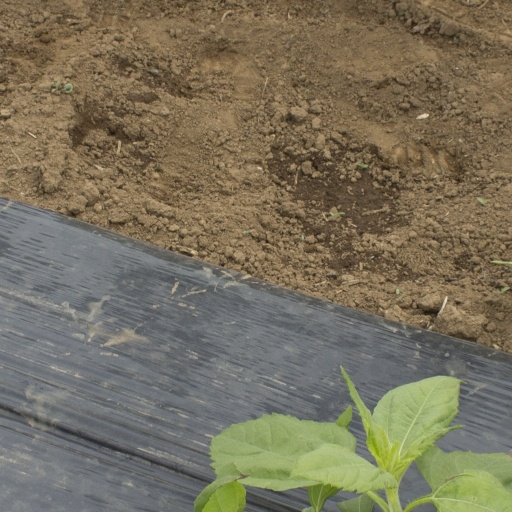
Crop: Jerusalem artichoke